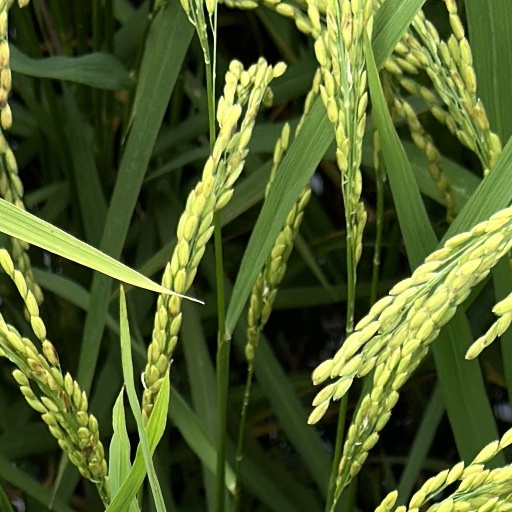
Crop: rice